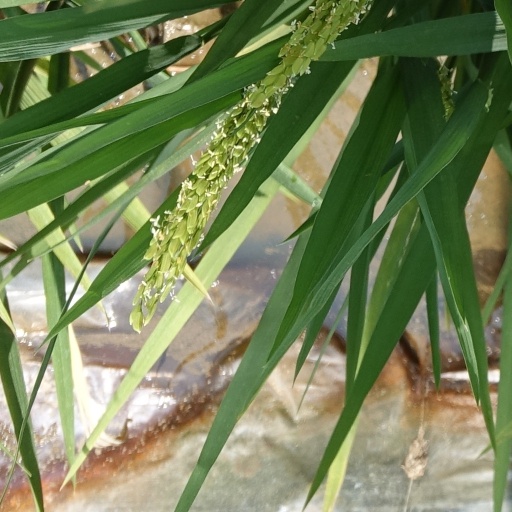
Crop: rice